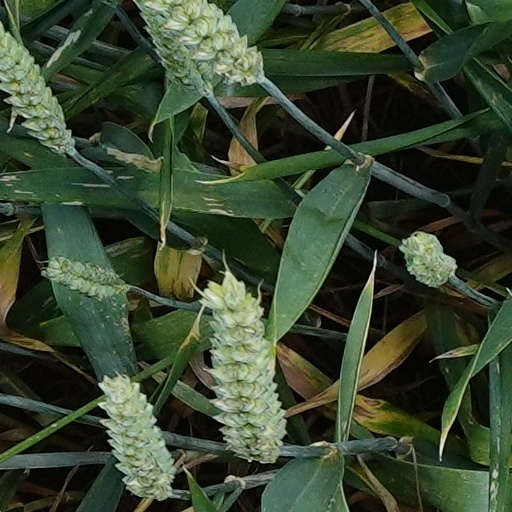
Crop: wheat